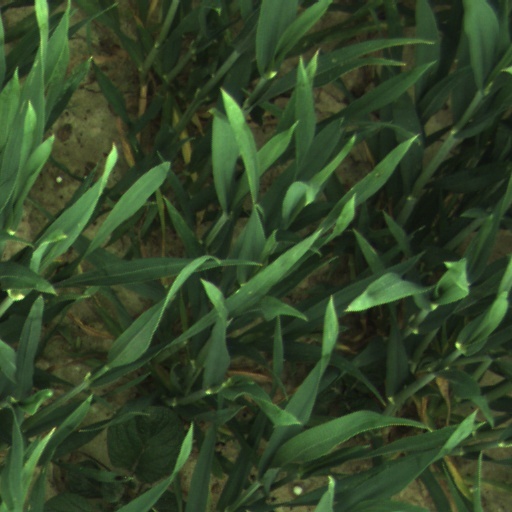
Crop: wheat